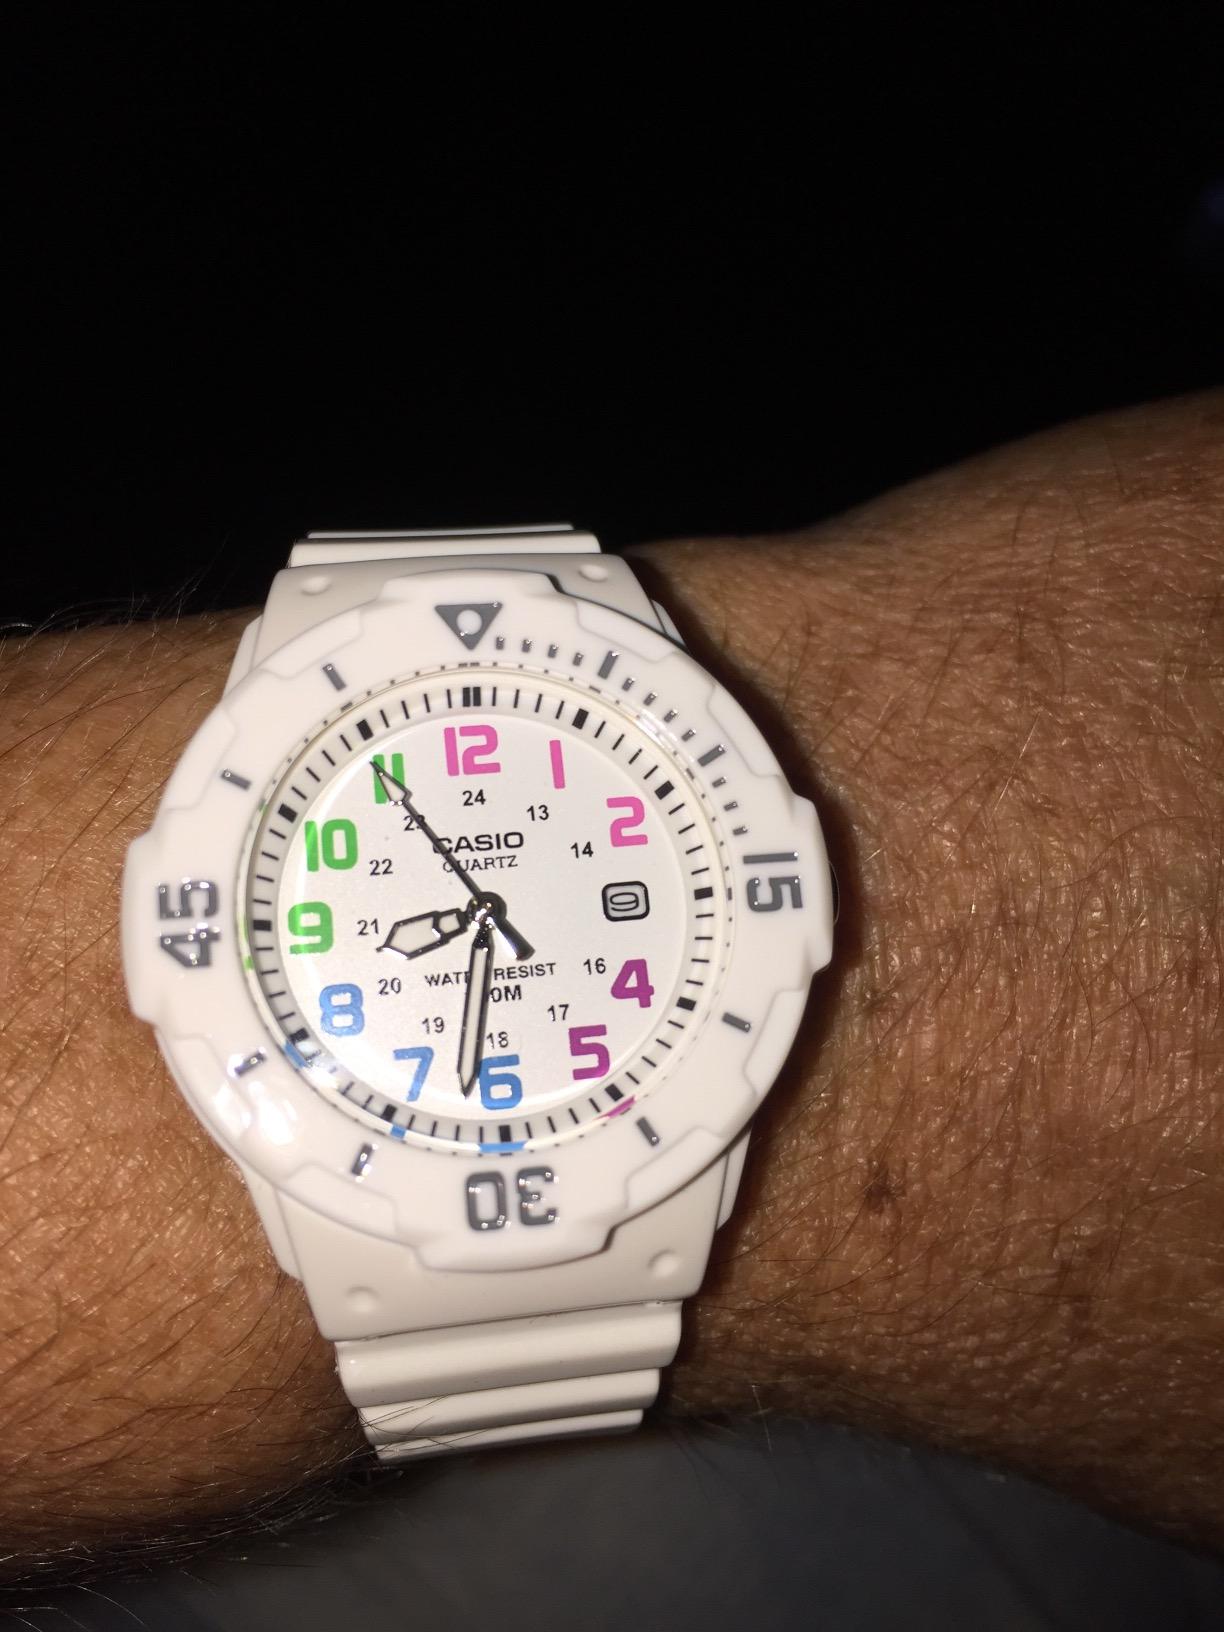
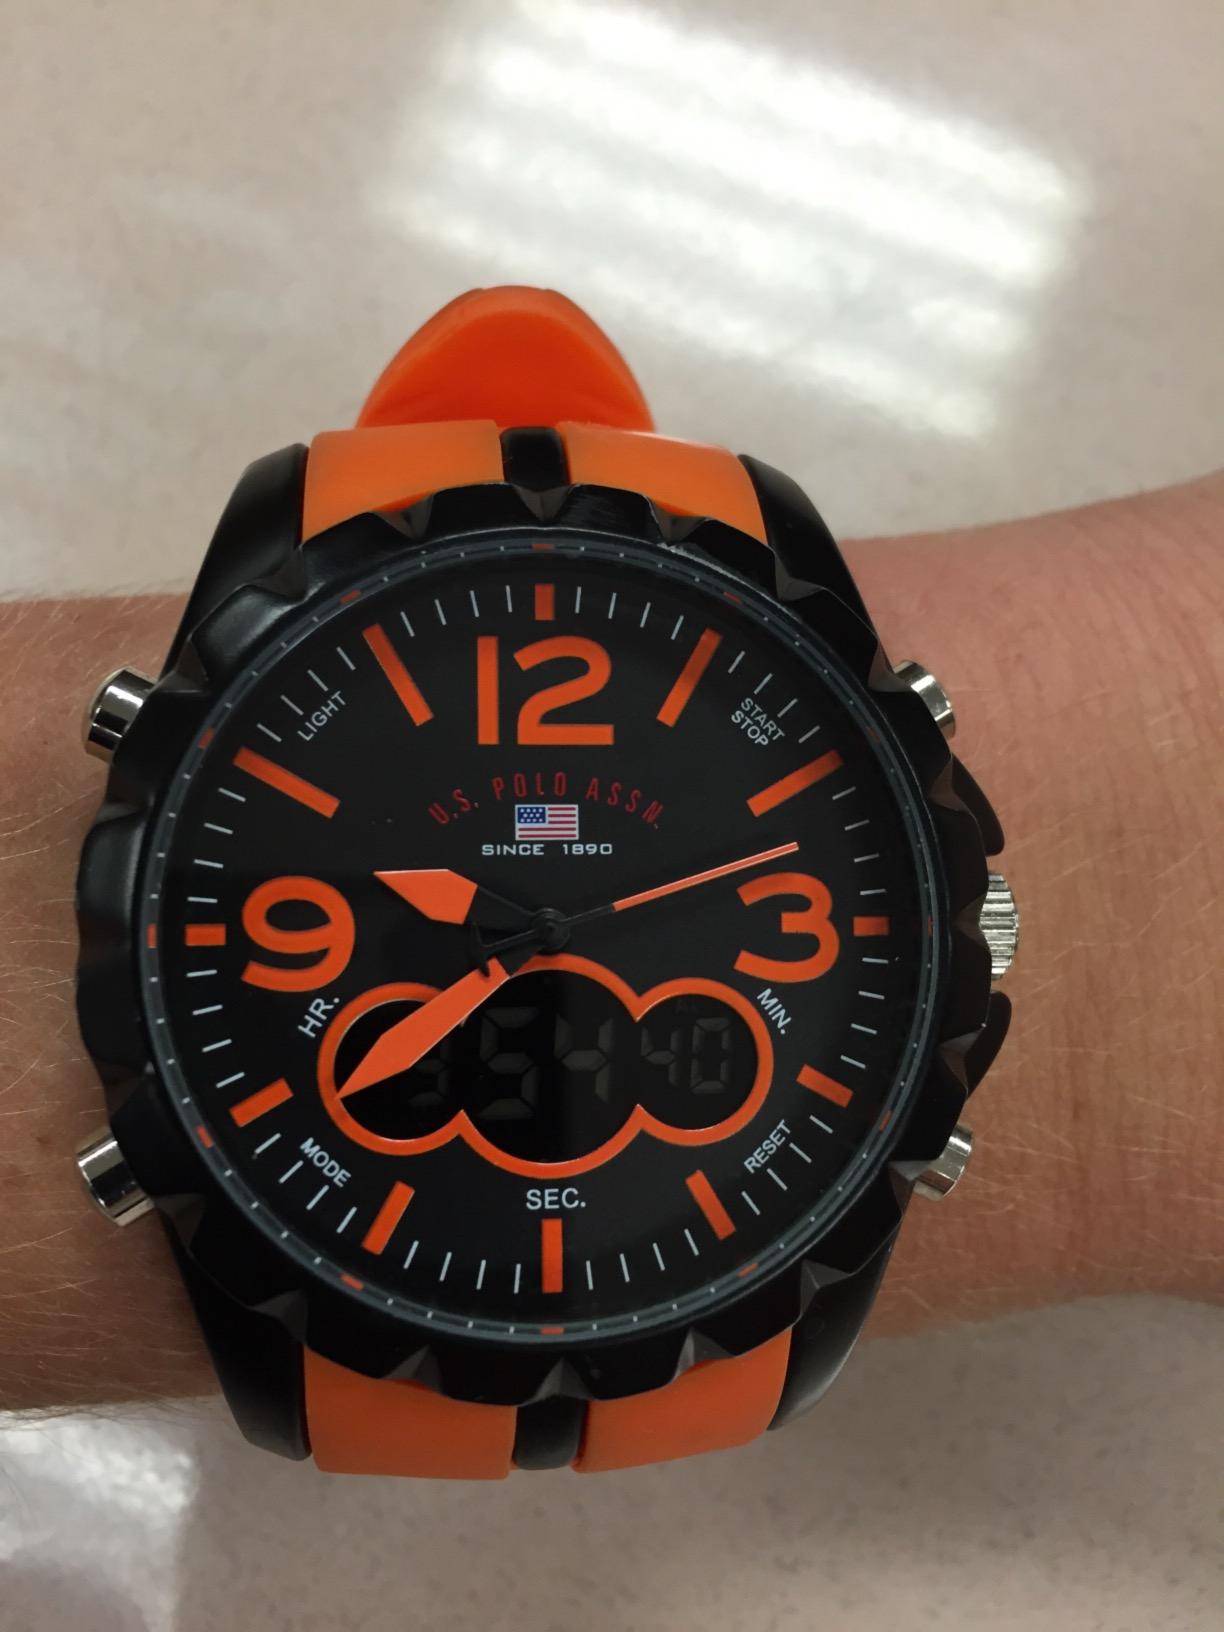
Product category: accessories_watch
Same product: no